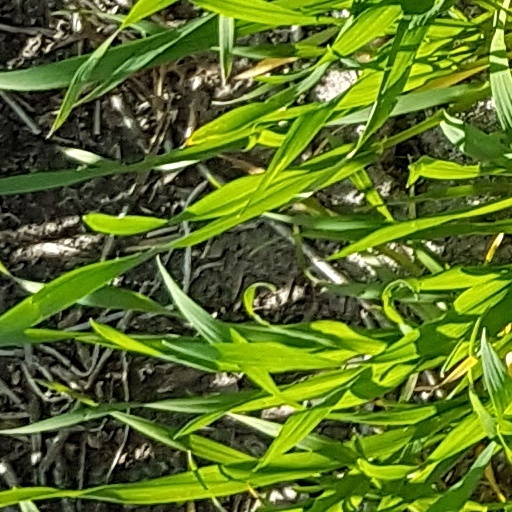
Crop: wheat